The End Is Near (film)

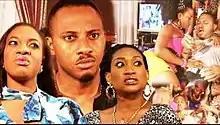

The End is Near is a 2012 Nollywood drama film directed by Ugezu J. Ugezu and written by Cajetan Obi.